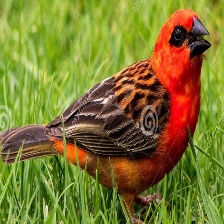
Species: RED FODY
Scientific name: FOUDIA MADAGASCARIENSIS